Norwegian Police Service

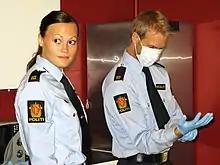
A police student demonstrates securing DNA evidence.

The police have a series of functions related to public management, such as the issuing of passports and national identity cards, firearms licenses, police certificates, permissions for lotteries and withdrawal of driving licenses, approval of security guard companies and bouncers, recommendations to municipal councils for issuing alcohol sales licenses, approval of second-hand shops and arrangements which are otherwise unlawful, dealing with unowned dogs and animals in the care of people sentenced unsuitable to hold animals.